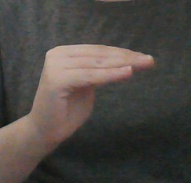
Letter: haa